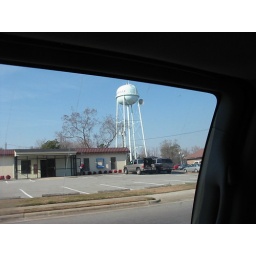
I wish there were more water towers in the north.